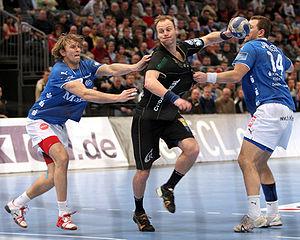
Ólafur Stefánsson, né le 3 juillet 1973 à Reykjavik, est un ancien handballeur islandais, évoluant au poste d'arrière droit. À son apogée, il a été considéré comme l'un des meilleurs joueurs de handball du monde. Il est d'ailleurs un des très rares joueurs à avoir marqué plus de 1500 buts en équipe nationale.